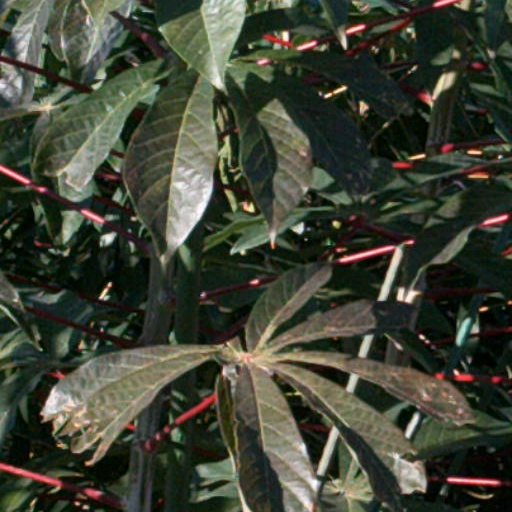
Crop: cassava